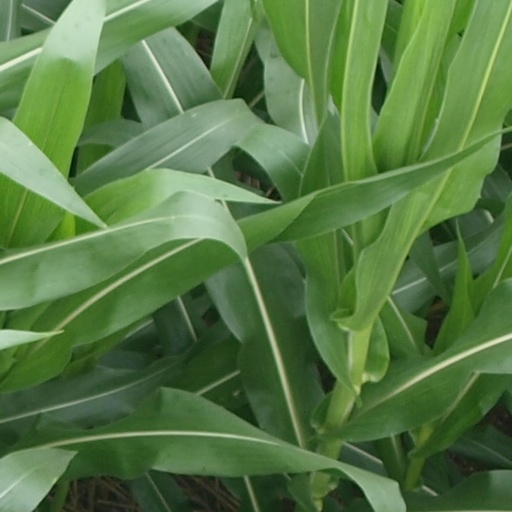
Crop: maize; corn